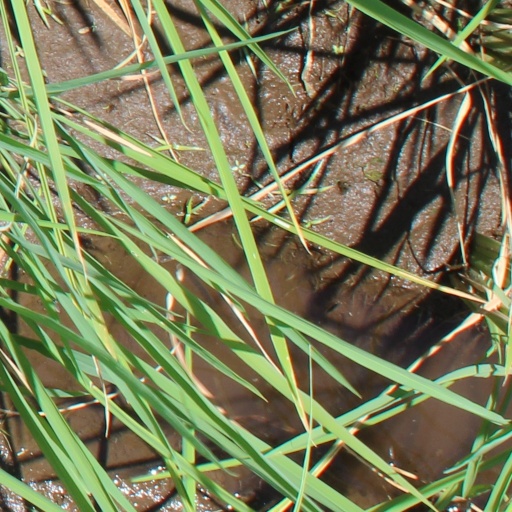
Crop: rice